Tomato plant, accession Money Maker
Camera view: horizontal (90 deg, fisheye); turntable rotation: 120 degrees
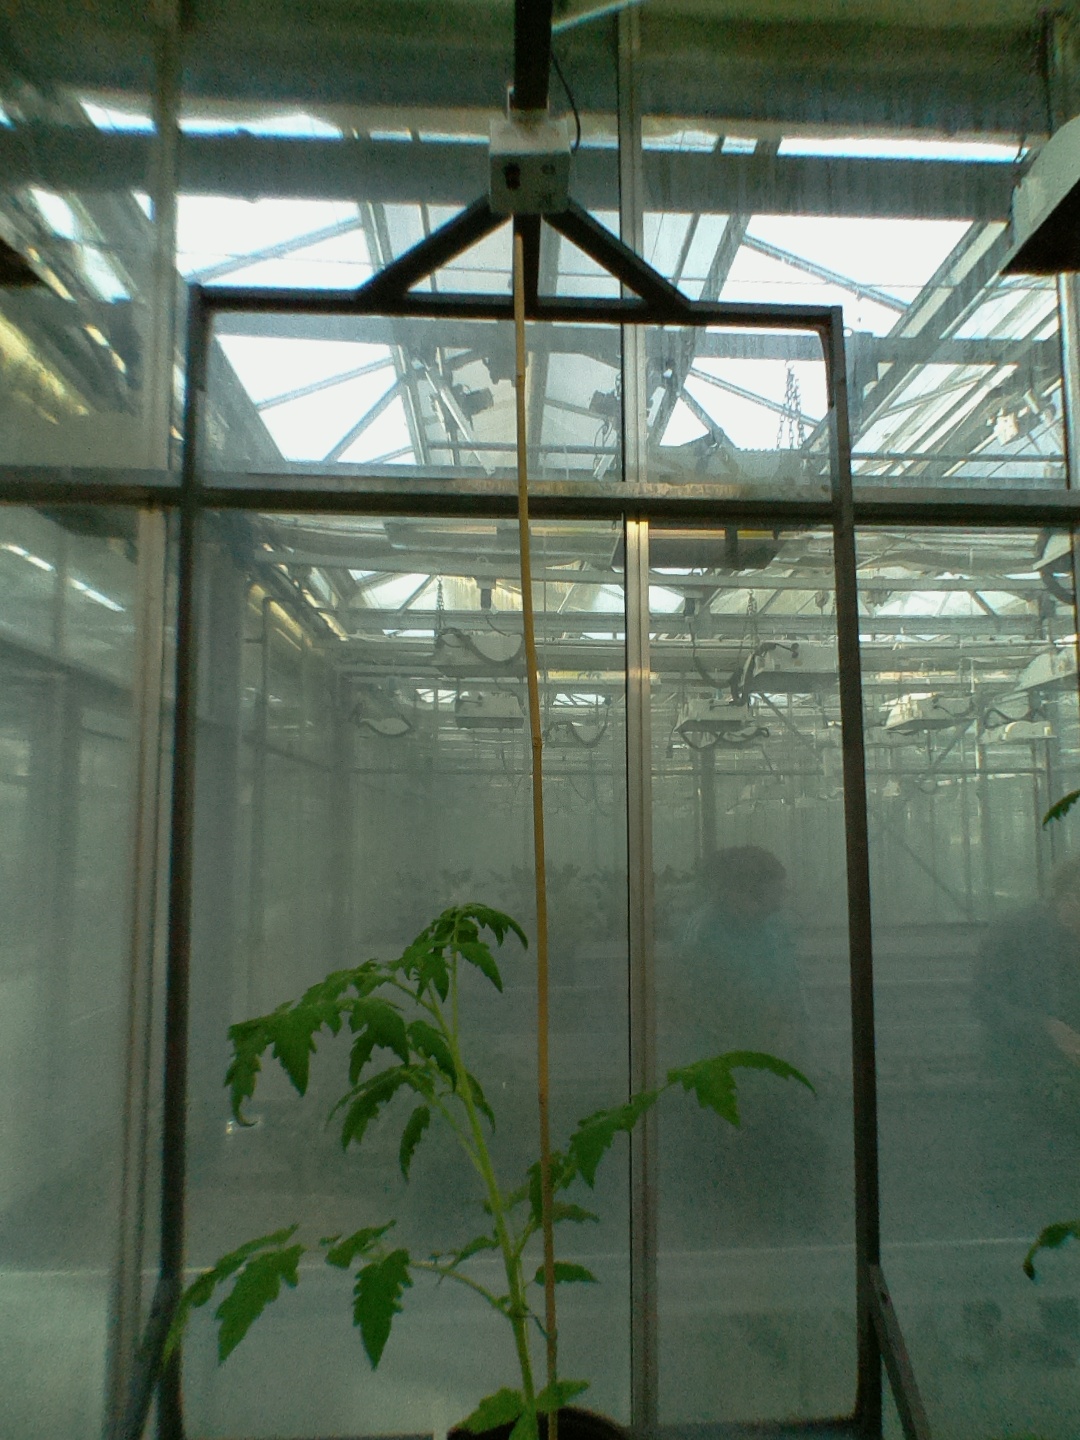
BBCH growth stage 15: 10 of true leaves visible